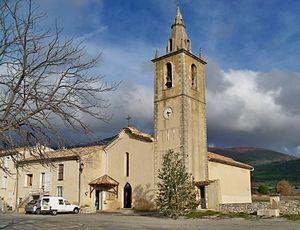
église de Saumane (04), France
Saumane est une commune française située dans le département des Alpes-de-Haute-Provence, en région Provence-Alpes-Côte d'Azur.
Le département français des Alpes-de-Haute-Provence compte 275 églises pour un total de 200 communes, soit une moyenne de 1,37 église par commune.